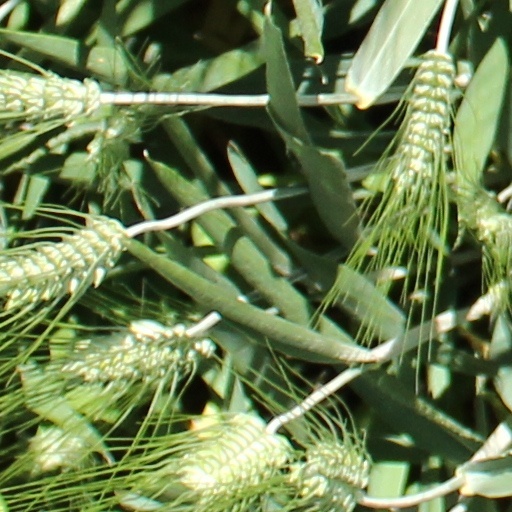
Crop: wheat